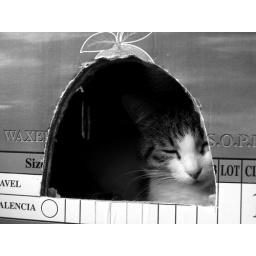
my cat in a box